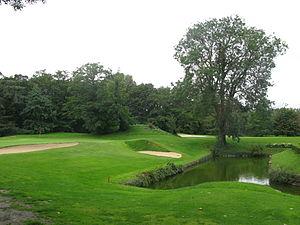
Golf du Sart, Villeneuve d'Ascq.
Le château du Sart est un château situé dans le quartier Sart-Babylone, à Villeneuve-d'Ascq.